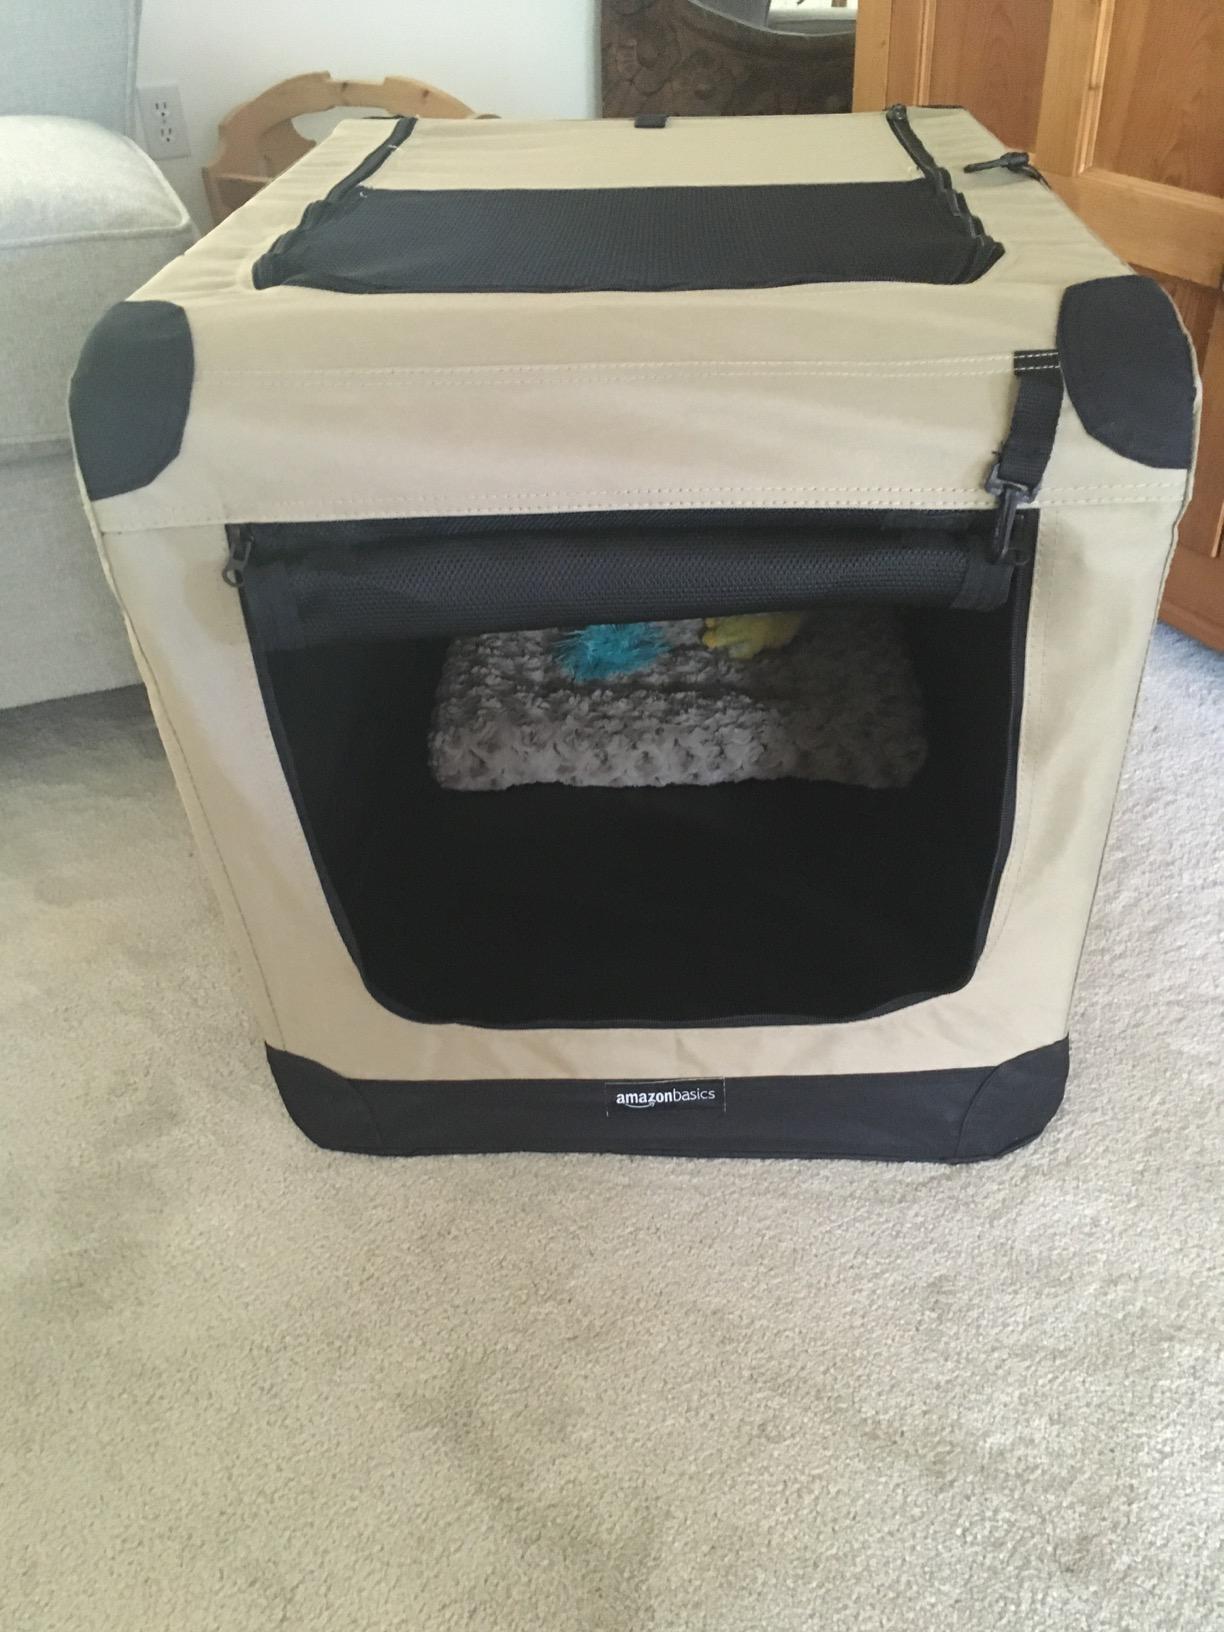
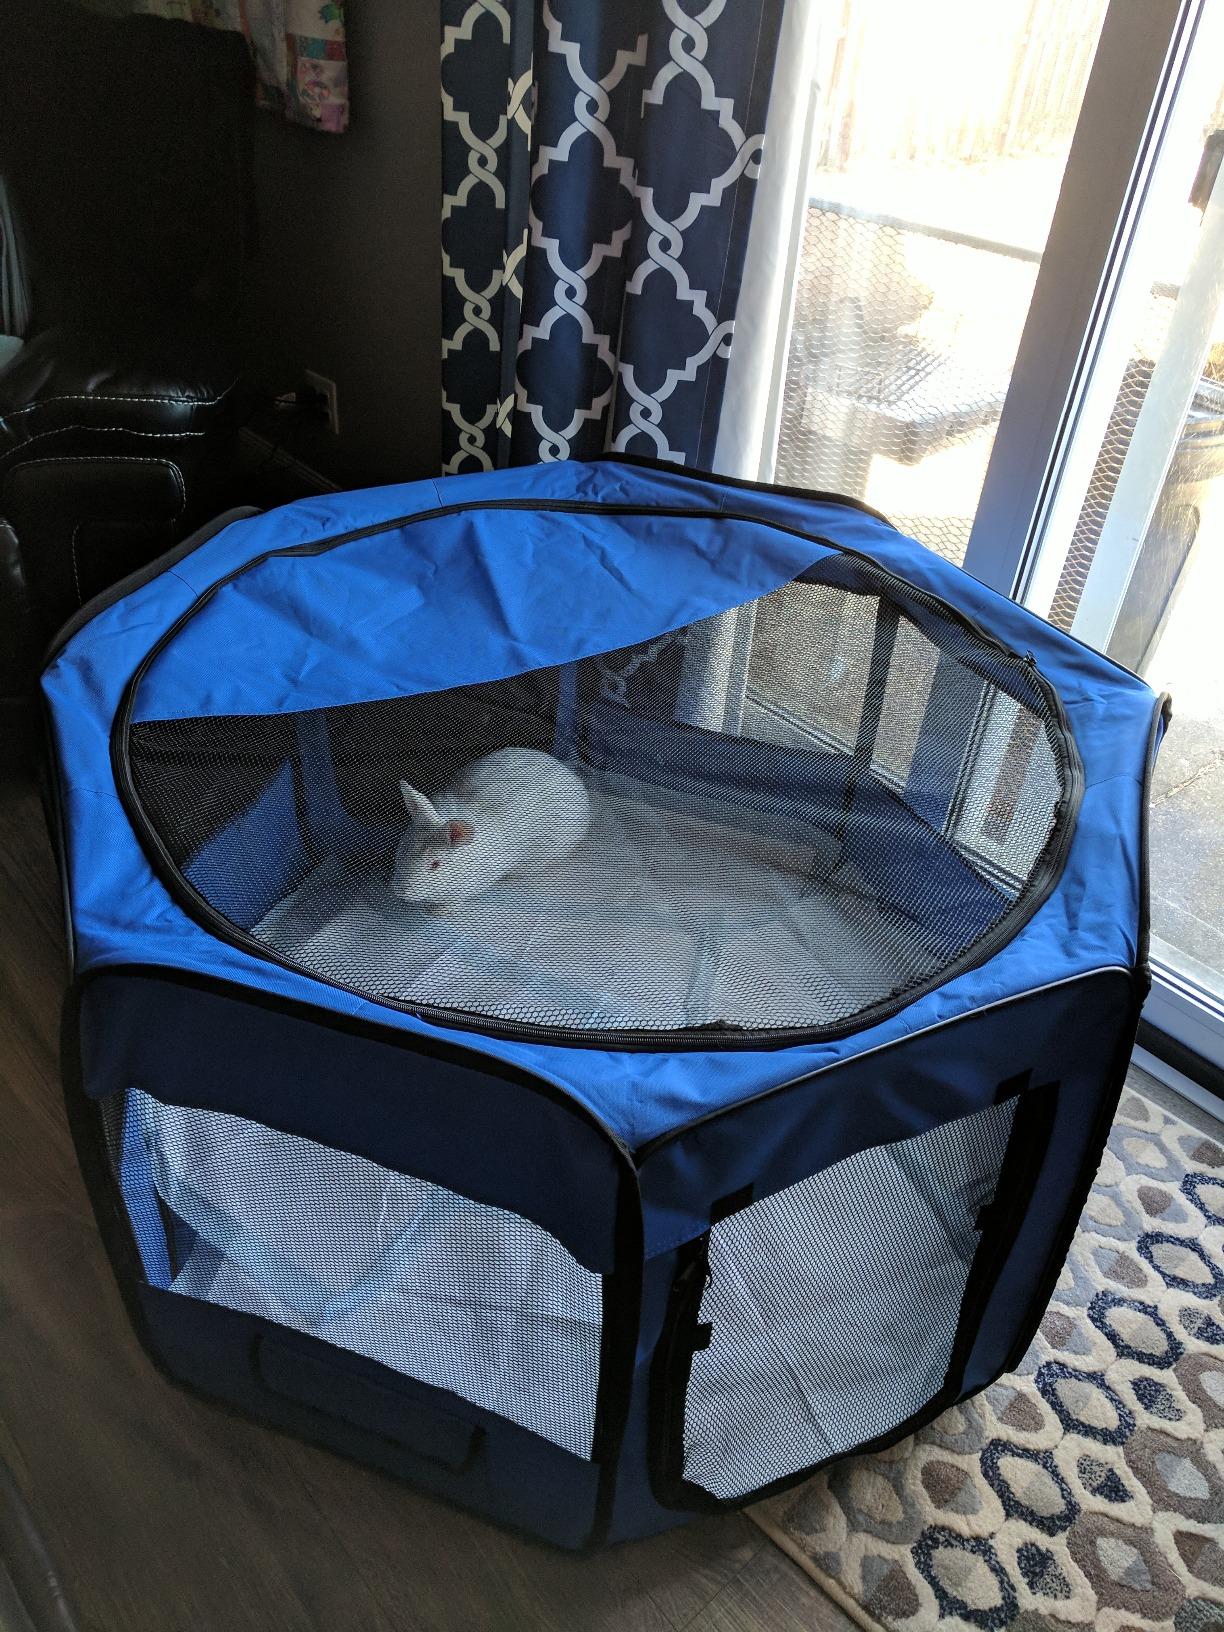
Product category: items_kennel
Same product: no